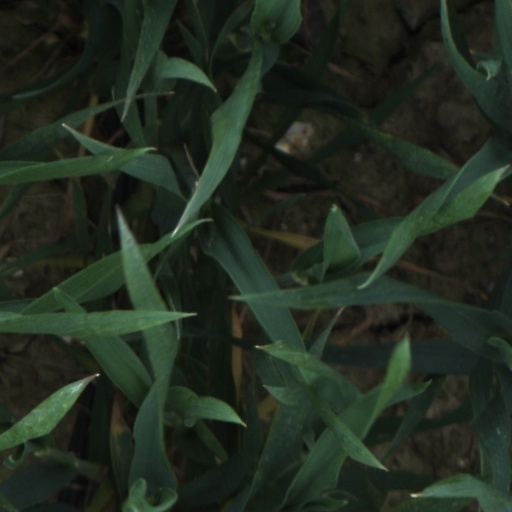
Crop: wheat